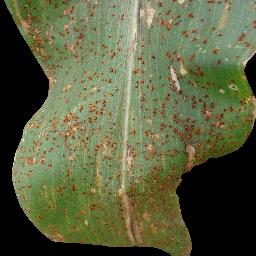
Label: Corn_(Maize)___Common_Rust